FC Kufstein

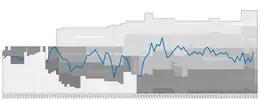
Historical chart of Kufstein league performance

The club was formed in 1919, around twenty years after football was popularised in Austria. The club was known as SV Kufstein up until World War II, and from 1946 to 1987 as SC Kufstein. The current name was adopted in 1987 following a merger with local amateur club ESV Kufstein. Since 1987, the club has played in the Austrian Regional League West and the Austrian Football First League.